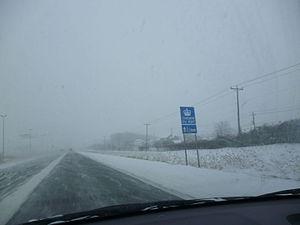
Le chemin du Roy au Québec.
Le Chemin du Roy est la première route construite en Nouvelle-France reliant plusieurs municipalités.